Terumah (parashah)

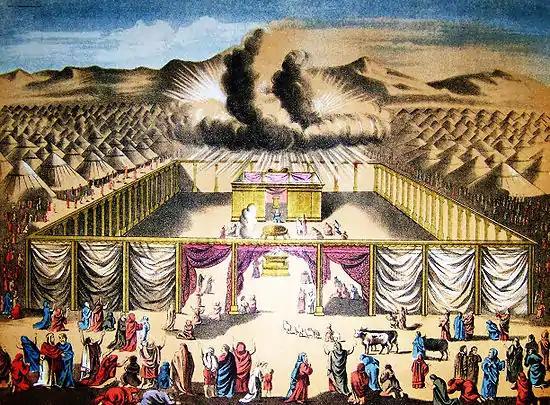
The Tabernacle in the Wilderness (illustration from the 1890 Holman Bible)

A Midrash taught that everything God created in heaven has a replica on earth. And the Midrash taught that many things in the Tabernacle reflected things in heaven. Thus, Isaiah 37:16 reports that there are cherubim in heaven, saying, "O Lord of hosts, the God of Israel, Who sits between the cherubim." While below on earth, Exodus 25:18–20 directs the Israelites to fashion two cherubim of gold to spread their wings to cover the Ark. Of heaven, Psalm 104:2 reports that God "stretches out the heavens like a curtain." While of earth, Exodus 26:1 directs the Israelites to create "ten curtains" for the Tabernacle. Of heaven, Isaiah 6:2 reports, "Above [God] stood the seraphim." While on earth, Exodus 26:15 directs the Israelites to "make the boards for the Tabernacle of acacia-wood, standing up." (Thus, the standing boards of acacia wood correspond to the standing seraphim.) Of heaven, Genesis 1:6 reports God's command, "Let there be a firmament in the midst of the waters, and let it divide the waters from the waters." While on earth, Exodus 26:33 directs the Israelites that "the veil shall divide between the holy place and the most holy." Of heaven, Daniel 2:22 reports, "And the light dwells with [God]." While on earth, Exodus 27:20 directs, "That they bring to you pure olive-oil beaten for the light." (Thus, since all that is above is also below, God dwells on earth just as God dwells in heaven.) And what is more, the Midrash taught that God holds the things below on earth dearer than those above, for as Exodus 25:8 reports, God left the things in heaven to descend to dwell among those below, saying, "And let them make Me a sanctuary, that I may dwell among them."